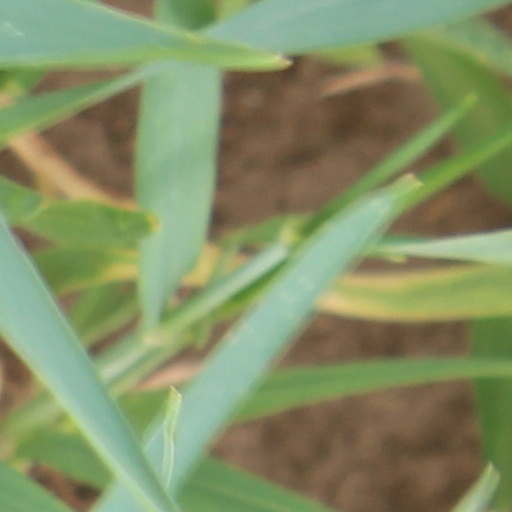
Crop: wheat